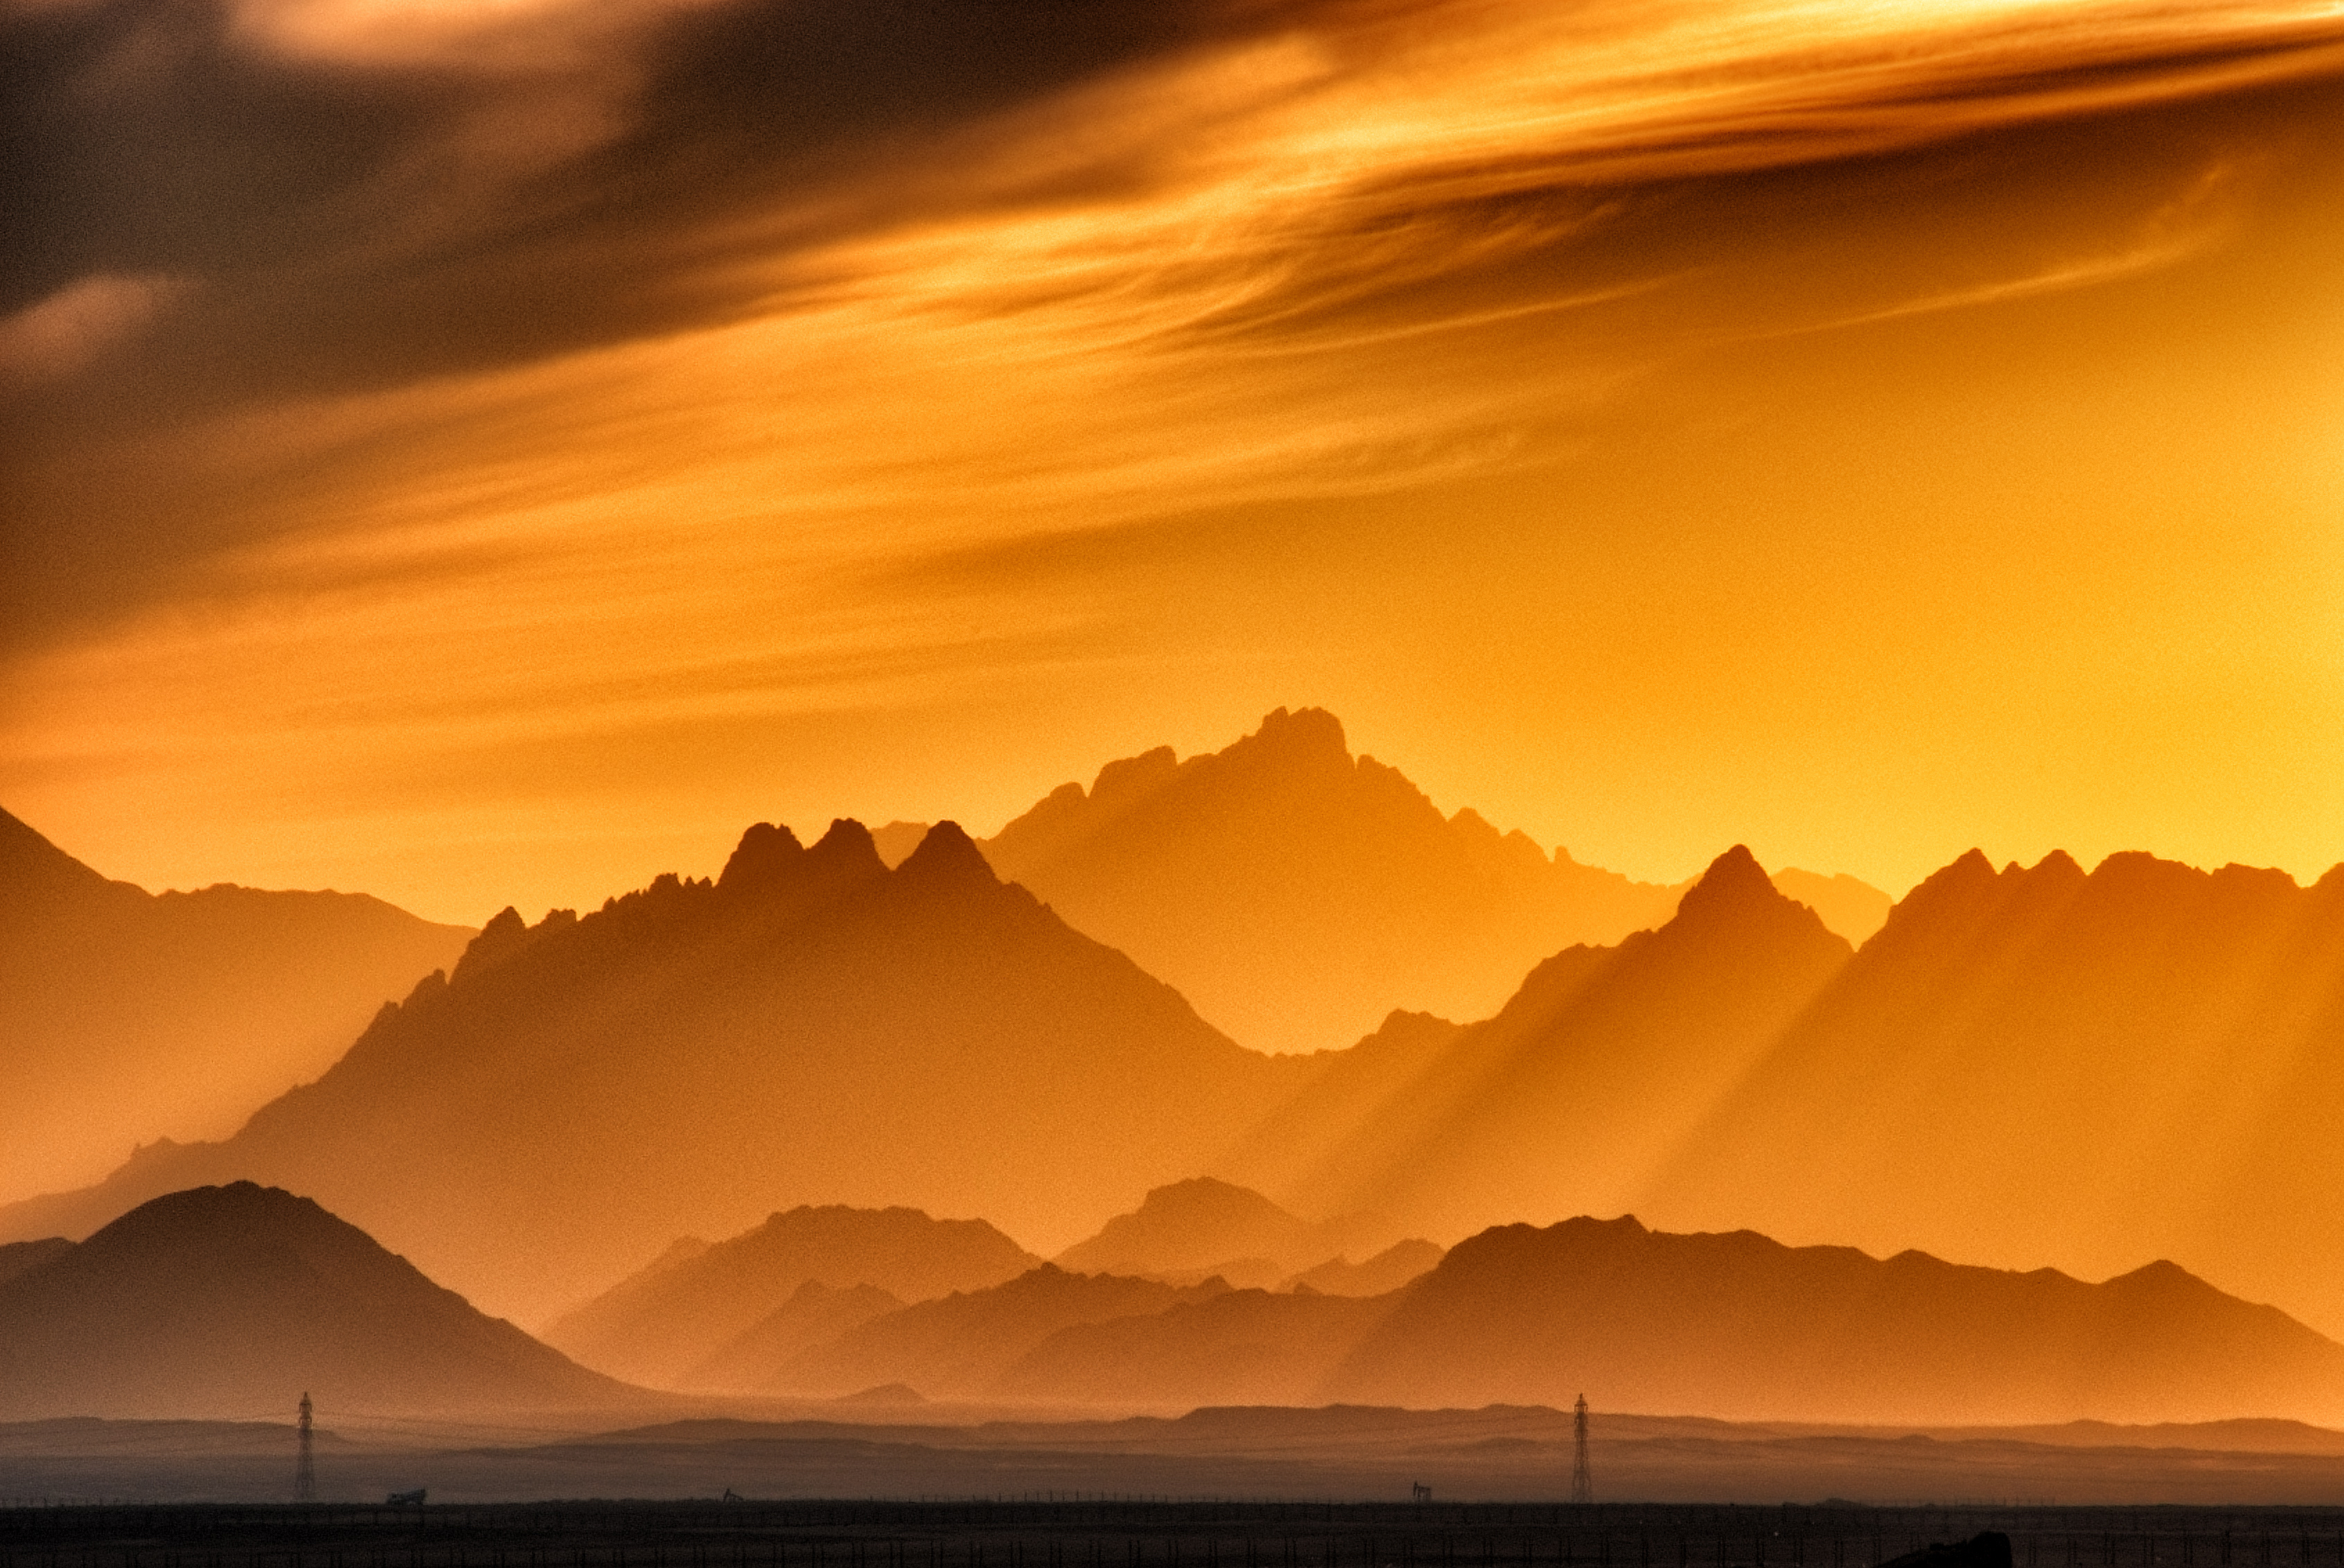
horizon, silhouette, mountain, cloud, sky, sunrise, sunset, sunlight, morning, dawn, atmosphere, dusk, evening, plain, afterglow, atmospheric phenomenon, computer wallpaper, red sky at morning